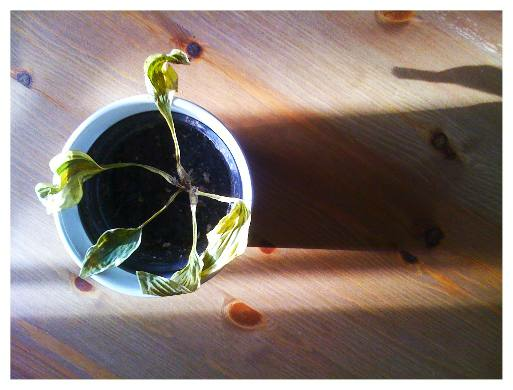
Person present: No